Afif al-Bizri

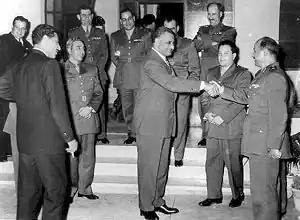
Al-Bizri shaking hands with Gamal Abdel Nasser as part of the Syrian delegation seeking unity with Egypt, January 1958

Starting in the mid-1950s, Bizri was advocating a socialist ideology in the army. After Egyptian president Gamal Abdel Nasser allied himself with the Soviet Union, Bizri joined his Arab nationalism movement, and was later appointed by President Shukri al-Quwatli, as chief of staff of the Syrian Army, as an appeasement to Nasser. His term was characterized with the spread of Pan-Arabism in the Syrian Army ranks. Many of the officers who were promoted under him were loyal to Nasser. He also clashed with anti-Nasser politicians including Minister of Defense Khalid al-Azm and Prime Minister Sabri al-Assali, whom was forced to follow a pro-Nasser policy under threat of arrest.